Hristo Bonev

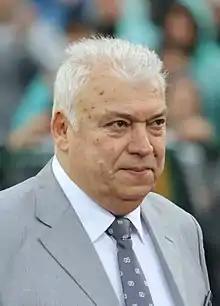
Bonev in 2016

Hristo Atanasov Bonev (born 3 February 1947), also known as Zuma, is a Bulgarian football manager and former player who last managed Lokomotiv Plovdiv in the Bulgarian A PFG. One of the greatest Bulgarian men's footballers, Bonev was renowned for his vision and technique.